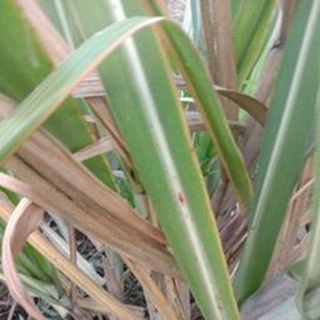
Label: sugarcane_red_rot